Albuquerque International Sunport

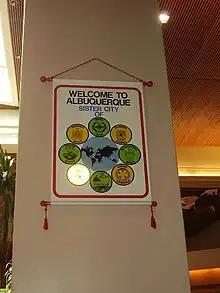
Banner inside the Sunport terminal listing Albuquerque's sister cities

The Albuquerque International Sunport has one terminal with 25 gates in four concourses, including a concourse for commuter airline gates. The terminal was originally built in 1965, but expanded in 1989; this expansion has present-day concourses A and B. Concourse A has 13 gates: A1 – A12, A14. Concourse B has 9 gates: B1, B3-B10 (Gate B2 was removed during the security hall expansion in 2005). Concourse E has 2 gates: E1 & E2. Concourse C, originally known as the west wing, consisted of four gates (11, 12, 14, & 15). Gate 11 was closed when the terminal was expanded in 1989 and the remaining three gates were renumbered to C1, C2, & C3. TWA continued to use these gates for a few more years until gates C2 and C3 showed signs of structural failure and later had to be demolished. TWA moved to concourse B and the lobby area of gate C1 (the gate built in 1973) has mostly been converted to office space. The lower level of gate C1 houses U. S. Customs and is still used for occasional international arriving flights. Concourse D was a ground-level commuter aircraft concourse that was used by Great Plains Airlines. It was closed in 2004 after Great Plains Airlines liquidated due to insolvency. The concourse is now a weight and fitness facility for city airport employees. Concourse E was renamed to Concourse C in 2019 and is used by commuter airlines Advanced Air and Boutique Air. The original Concourse C was then renamed as the International Arrivals gate.